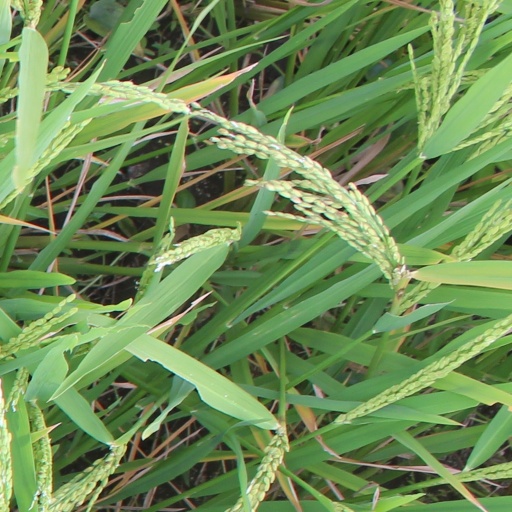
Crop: rice